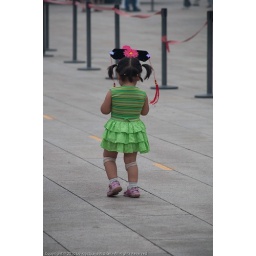
Little girl in green dress and head dress